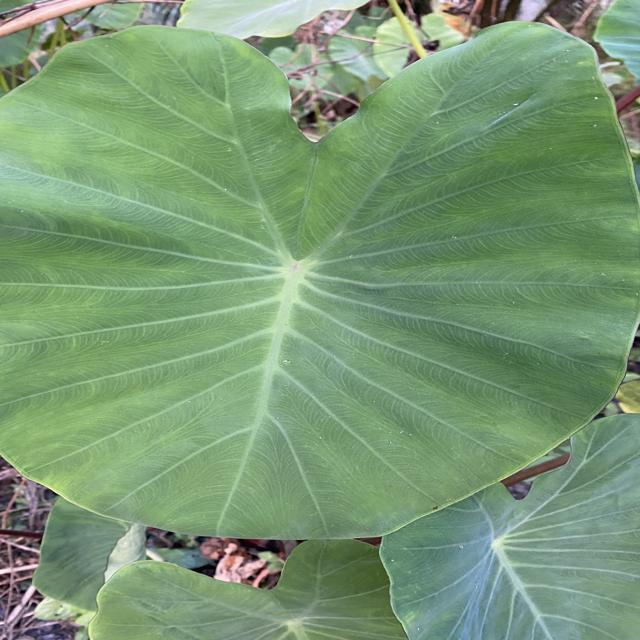
Label: Healthy